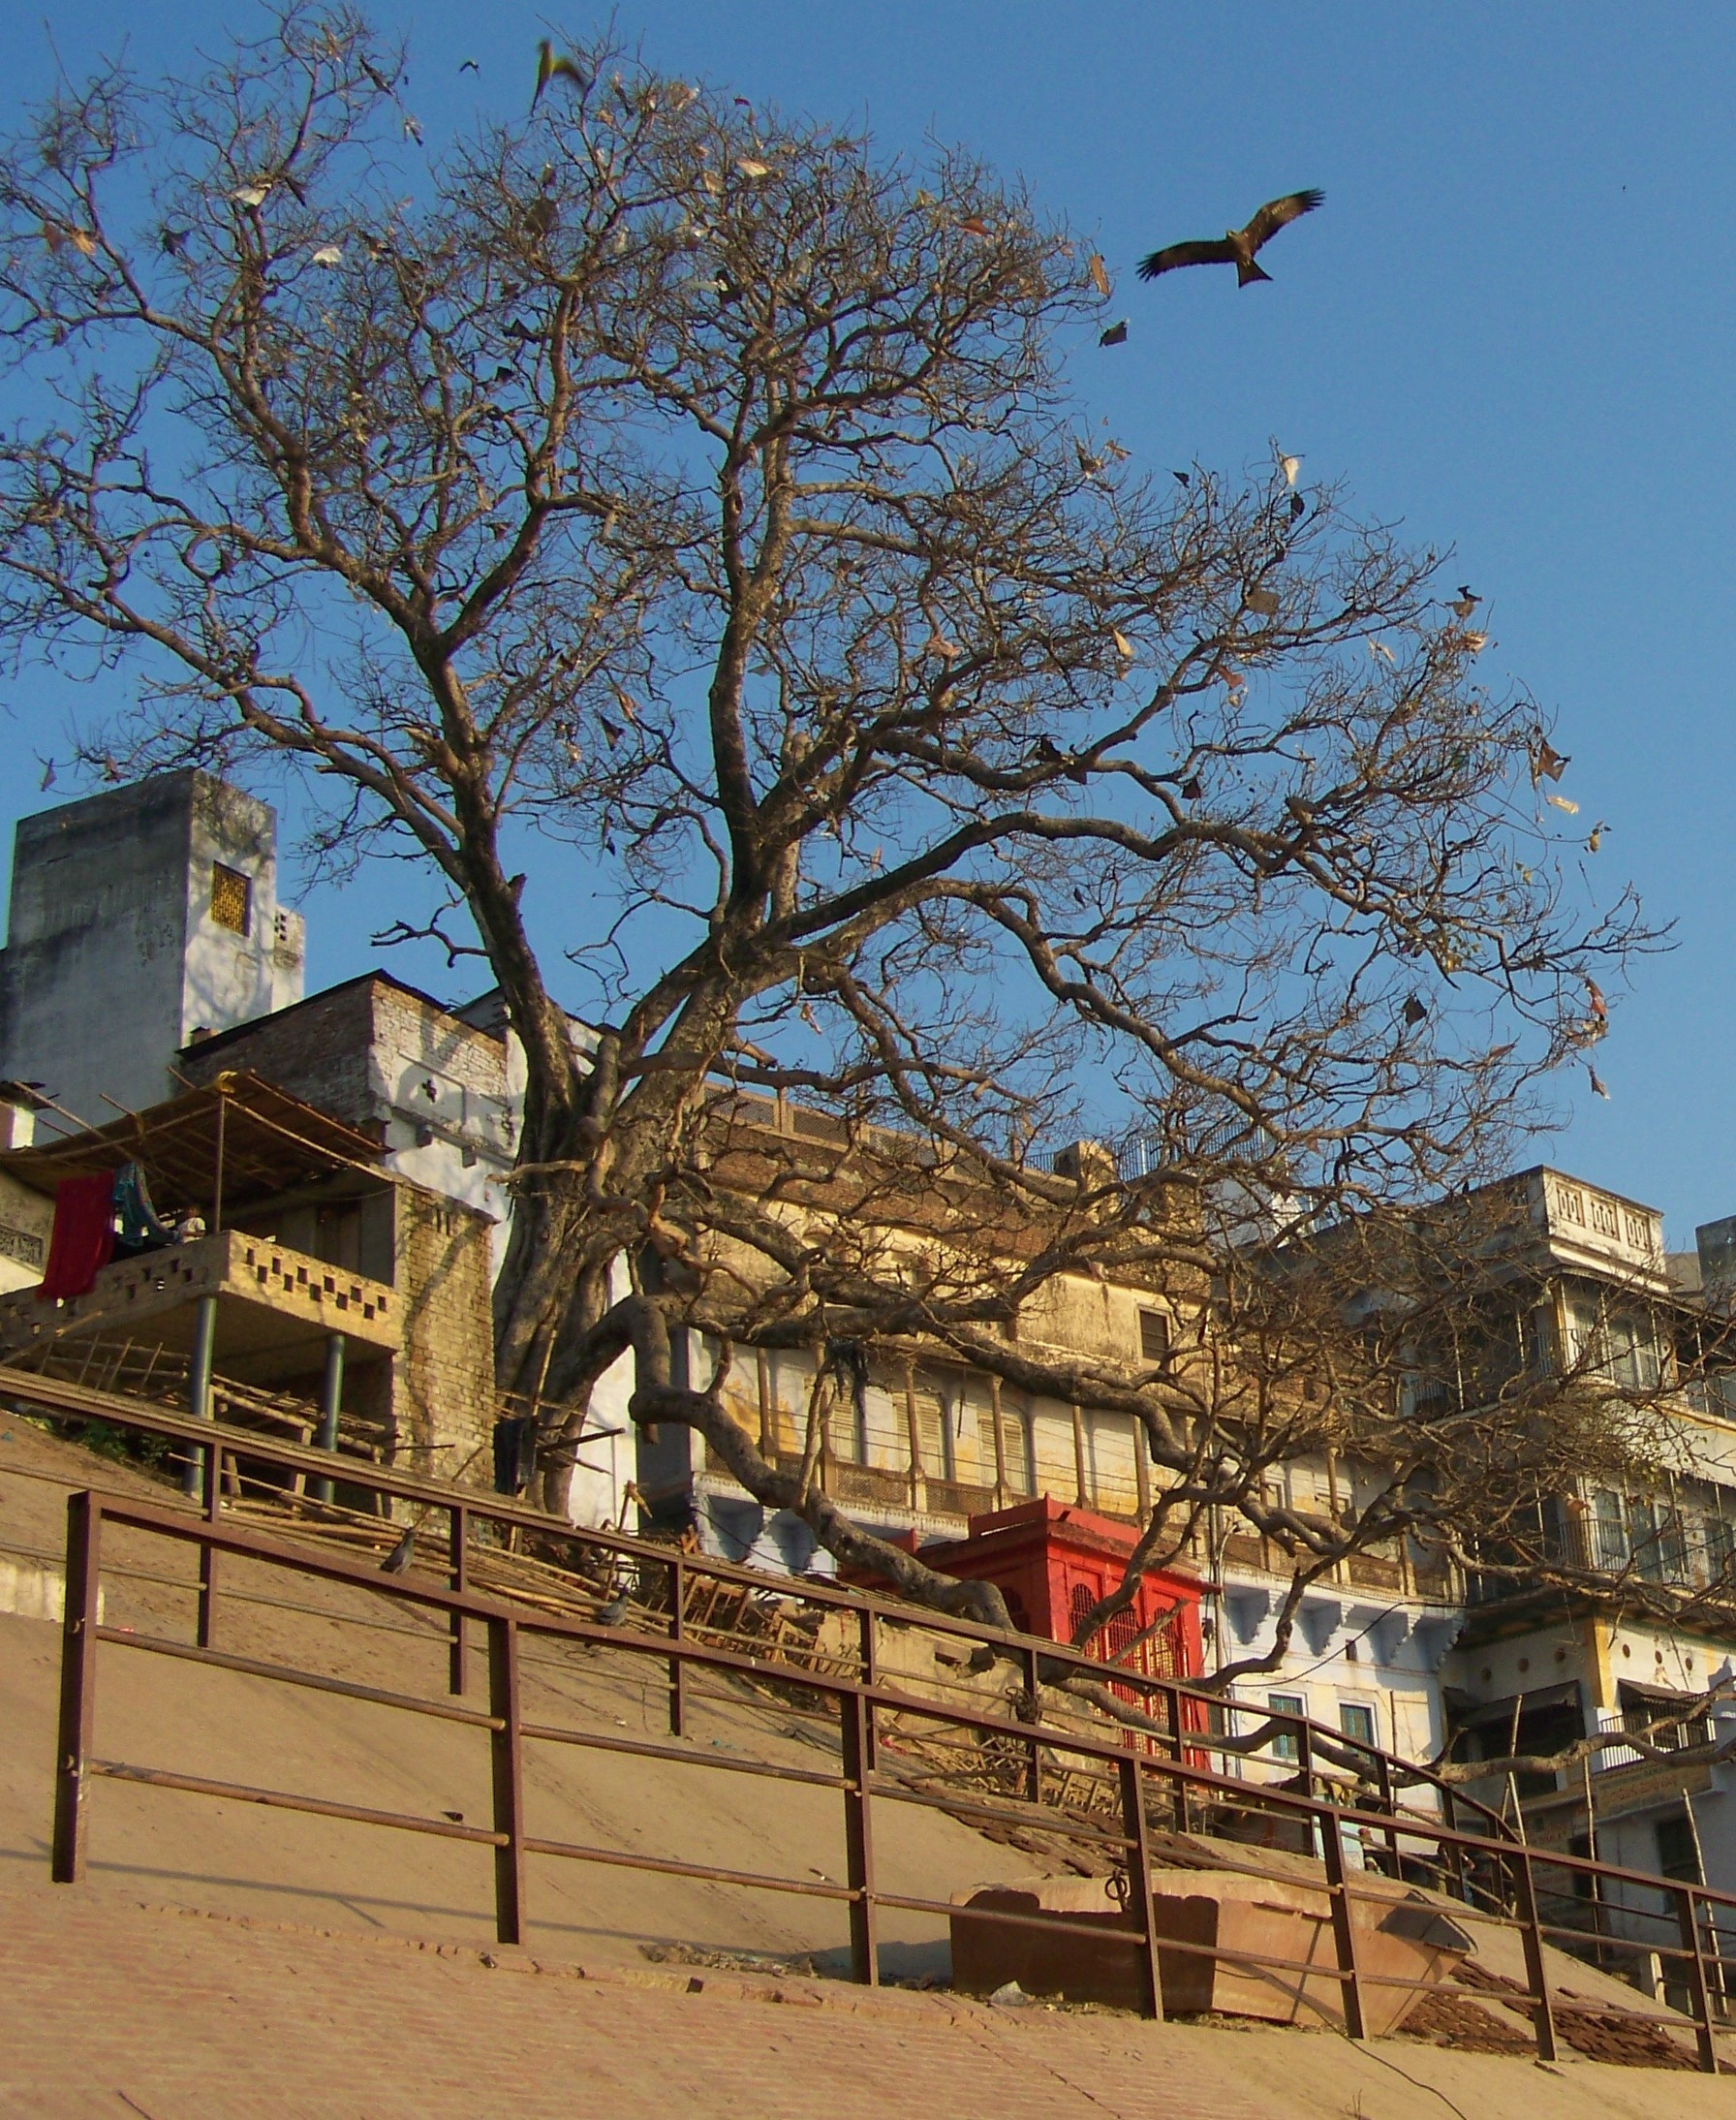
tree, winter, plant, flower, steps, spring, season, bank, buildings, india, ganges, varanasi, bathing, ganga, ghats, river side, barricades